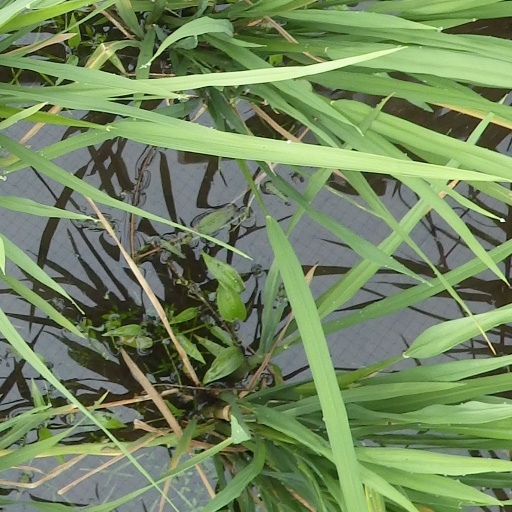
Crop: rice